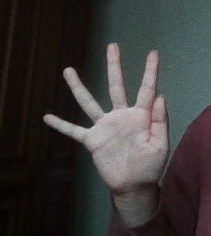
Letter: sheen